Louis Antériou

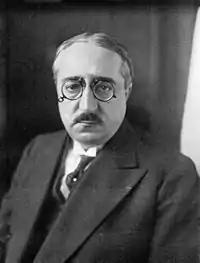
Louis Antériou

Antériou was born in La Voulte-sur-Rhône. He represented the Republican-Socialist Party in the Chamber of Deputies from 1919 to 1931. He was a freemason.